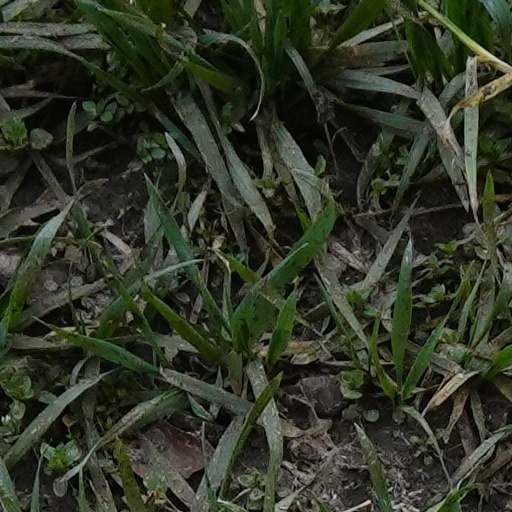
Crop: wheat